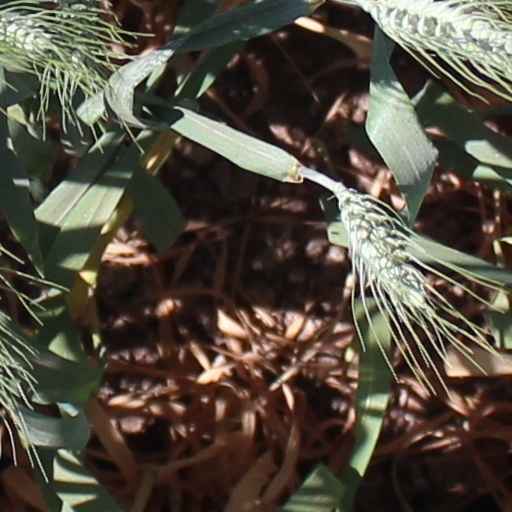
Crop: wheat